Anti-submarine missile

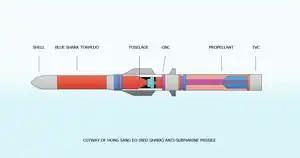
K745A1 Red Shark missile cutaway. The missile uses a K745 Blue Shark anti-submarine torpedo as warhead.

An anti-submarine missile is a standoff anti-submarine weapon, often a specialized variant of anti-ship missile. Anti-submarine missiles usually include a jet or rocket engine and a warhead aimed directly at a submarine. In these missiles, a torpedo or a depth charge is used as a warhead. The anti-submarine missile can be either a cruise missile or a ballistic missile.